Bald eagle

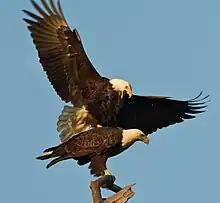
Mating

Behind fish, the next most significant prey base for bald eagles are other waterbirds. The contribution of such birds to the eagle's diet is variable, depending on the quantity and availability of fish near the water's surface. Waterbirds can seasonally comprise from 7% to 80% of the prey selection for eagles in certain localities. Overall, birds are the most diverse group in the bald eagle's prey spectrum, with 200 prey species recorded.